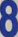
Number: 8